Question: What is the woman in the lower right corner doing?
Tambaya: Me matar da ke daga dama a ƙasa ke yi?
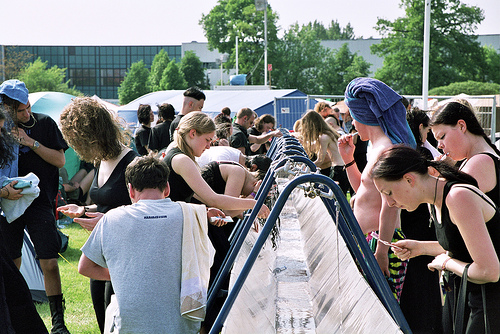
Answer: Brushing her teeth.
Amsa: Goge baki.